KWG (AM)

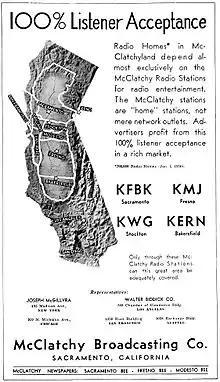
In 1936, KWG was one of four central California radio stations owned by the McClatchy Broadcasting Company.

KWG is one of the oldest broadcasting stations in the United States, and the first radio station in the Stockton-Sacramento area. It was initially licensed to the Portable Wireless Telephone Company on December 7, 1921, as the second formally licensed broadcasting station west of the Mississippi River. In addition, it traces its history to an earlier amateur station operated by Paul Oard.